Spanish conquest of Honduras

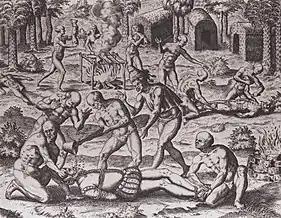
The mistreatment by the "encomenderos" caused a rebellion of the natives against the Spanish.

In spring 1537, Francisco de Montejo sent reinforcements to Alonso de Cáceres, who was still in the fertile Valley of Comayagua. By late spring or early summer, the valley had been completely conquered. In December 1537, under orders from Montejo, Alonso de Cáceres founded the town of Santa María de Comayagua; it was sited in a strategic position half-way between the Caribbean and Pacific coasts. Cáceres then distributed the Indian settlements in "encomienda". He collected reinforcements from Gracias a Dios, then returned immediately to Comayagua, and began to push eastwards towards Olancho.